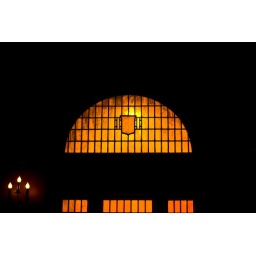
A bar in Seattle WA, Capitol hill neighborhood